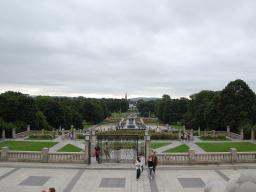
Label: Background_without_leaves